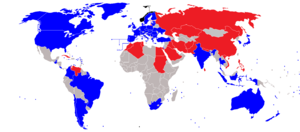
Liu Xiaobo, né le 28 décembre 1955 à Changchun et mort le 13 juillet 2017 à Shenyang, est un écrivain, professeur d'université et militant des droits de l'homme de l'ère des réformes de la Chine.